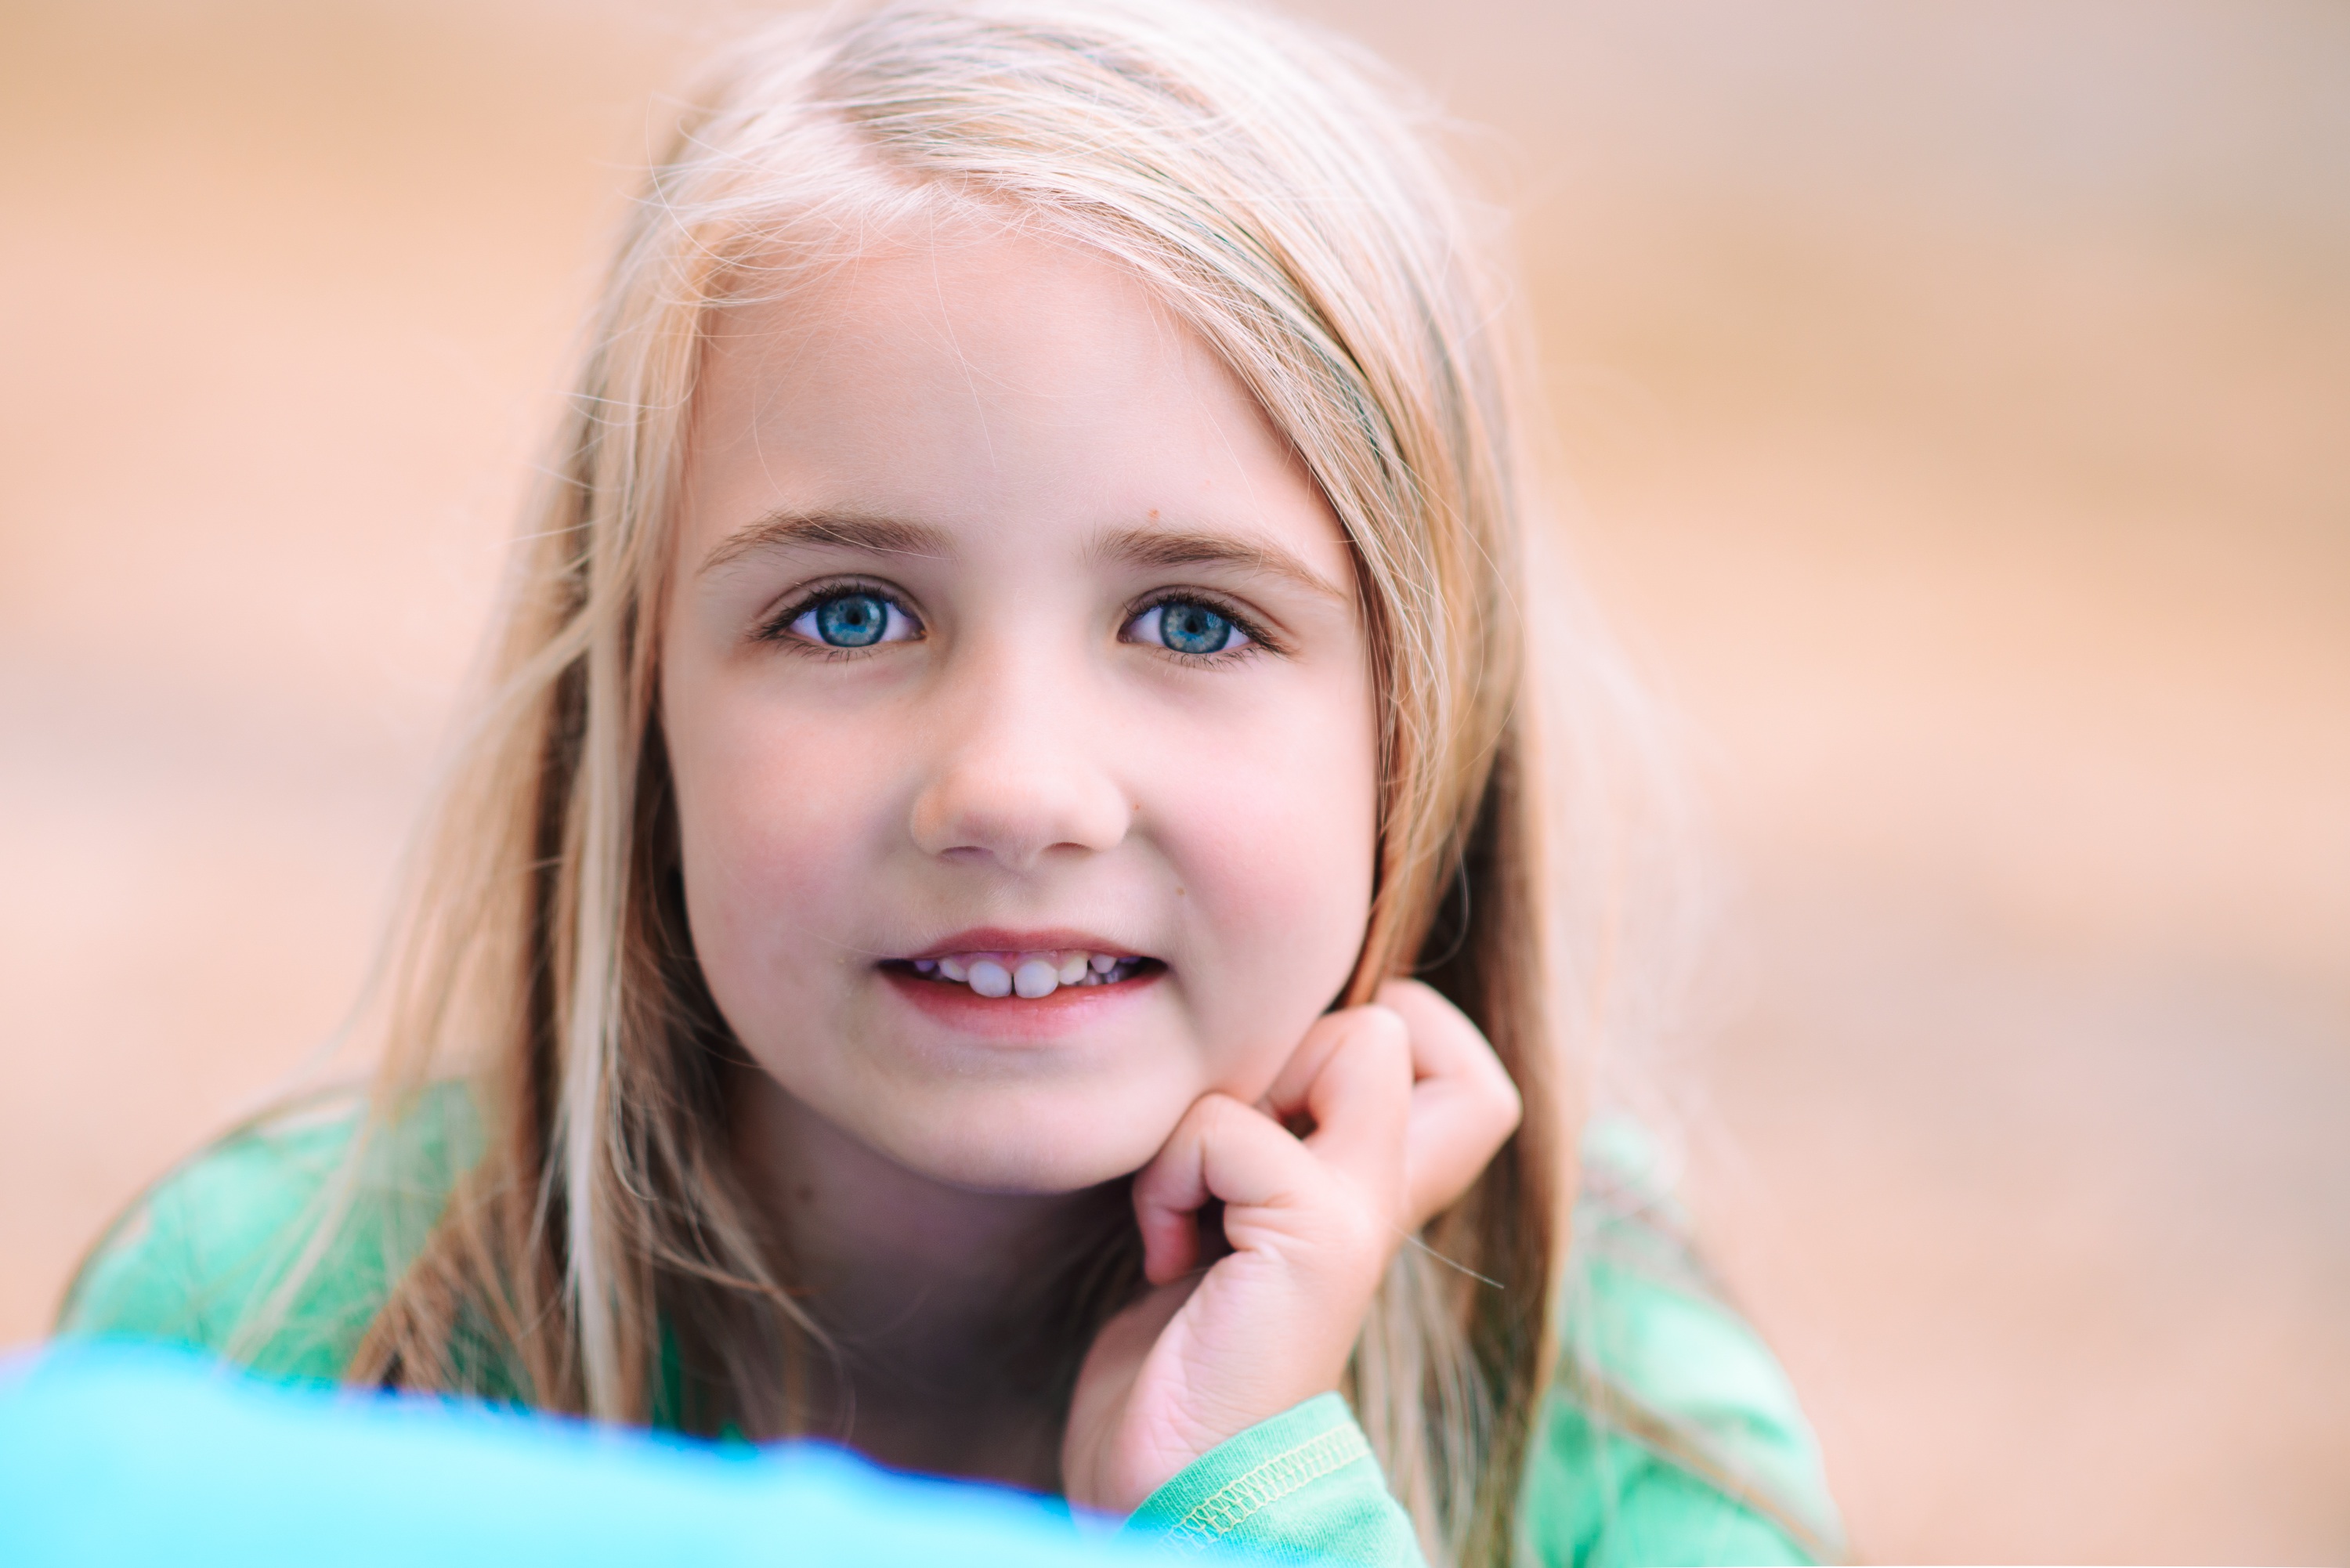
person, girl, hair, photography, portrait, model, child, facial expression, hairstyle, smile, close up, face, nose, infant, toddler, eye, head, skin, beauty, blond, organ, emotion, photo shoot, brown hair, portrait photography